Sarava

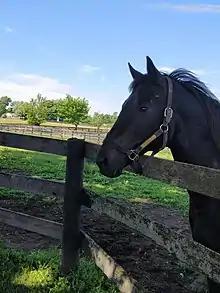
Sarava in 2018

Sarava (March 2, 1999 – August 28, 2023) was an American Thoroughbred racehorse, best known for winning the 2002 Belmont Stakes.